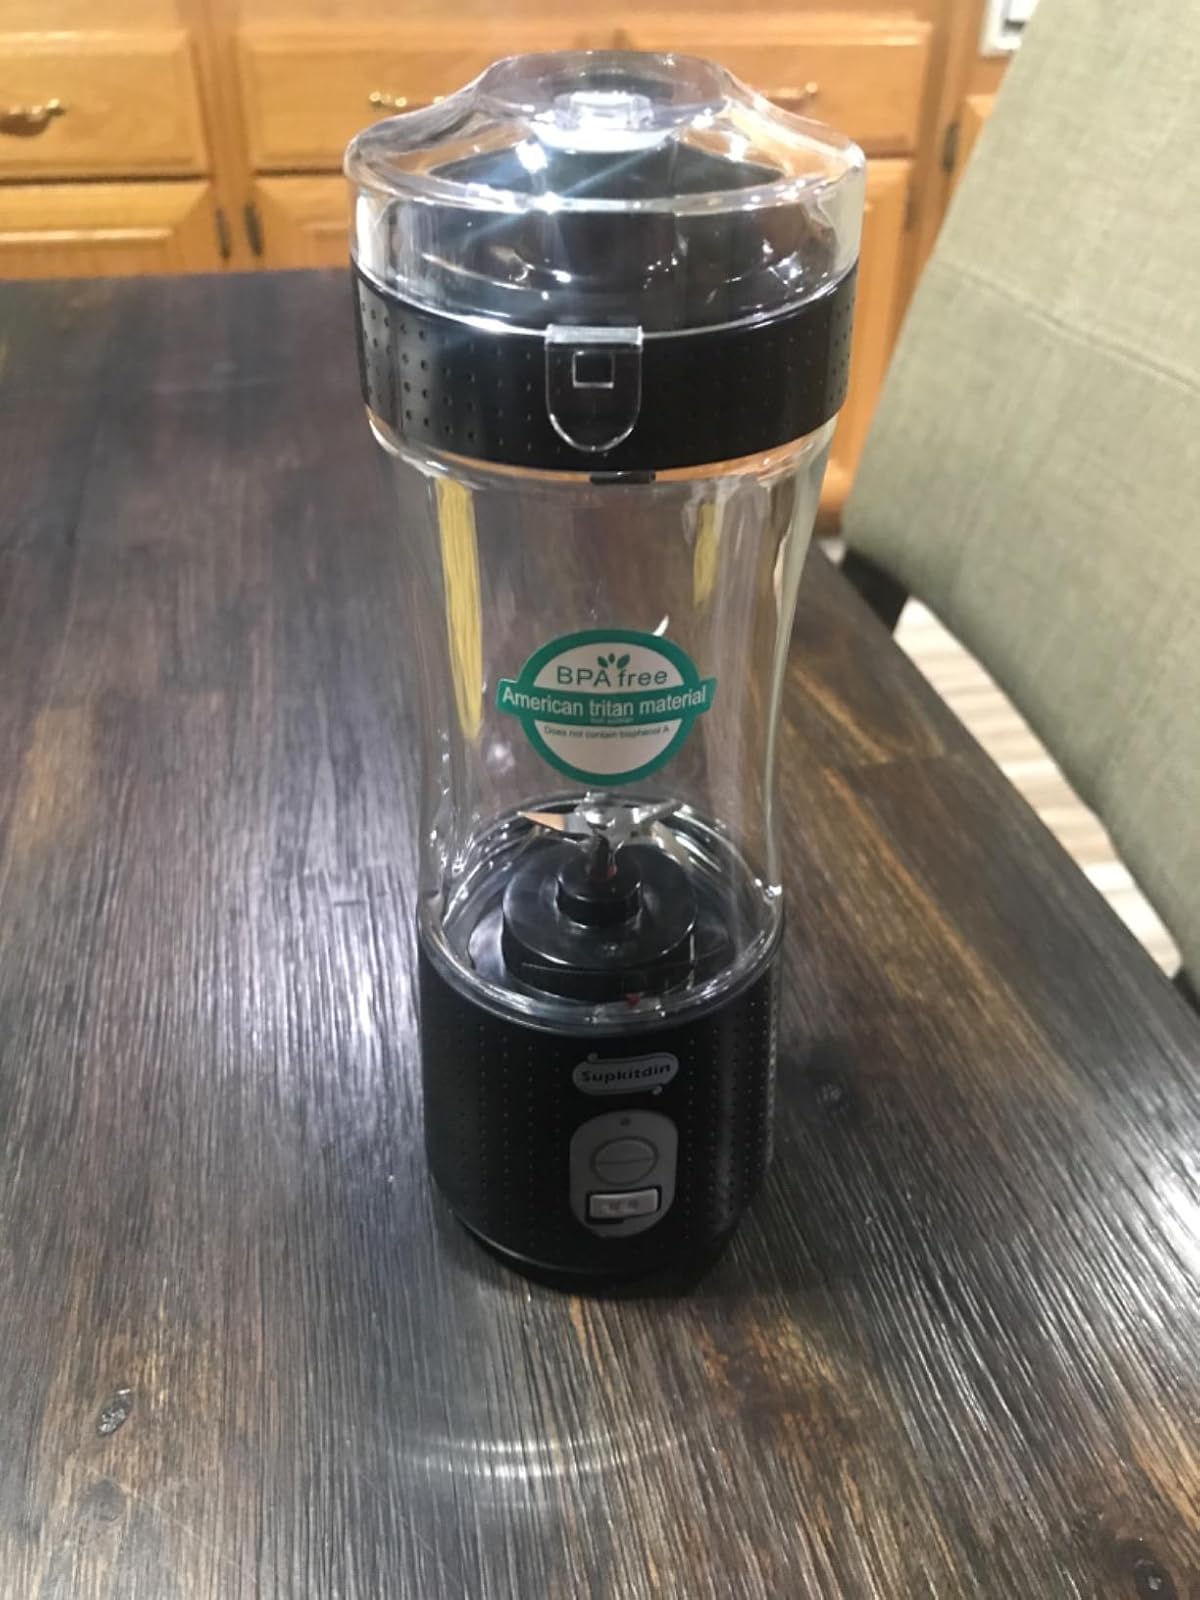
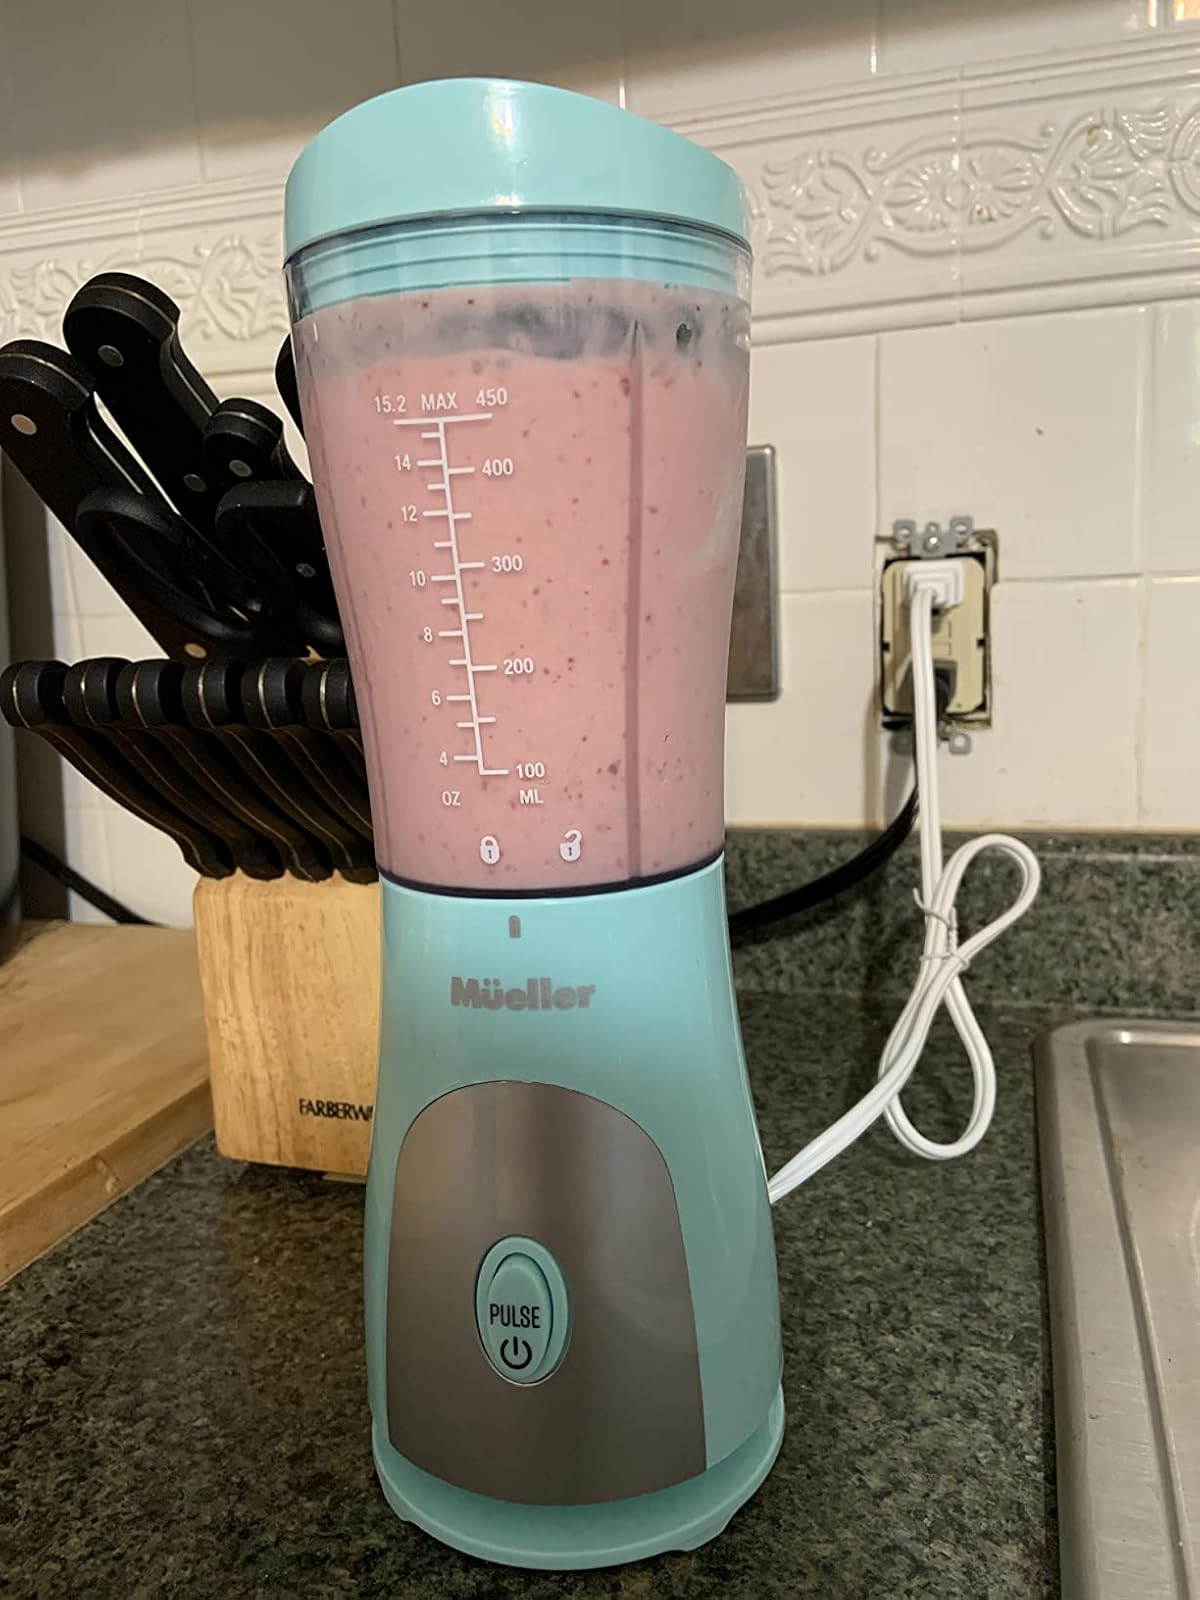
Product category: items_blender
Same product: no